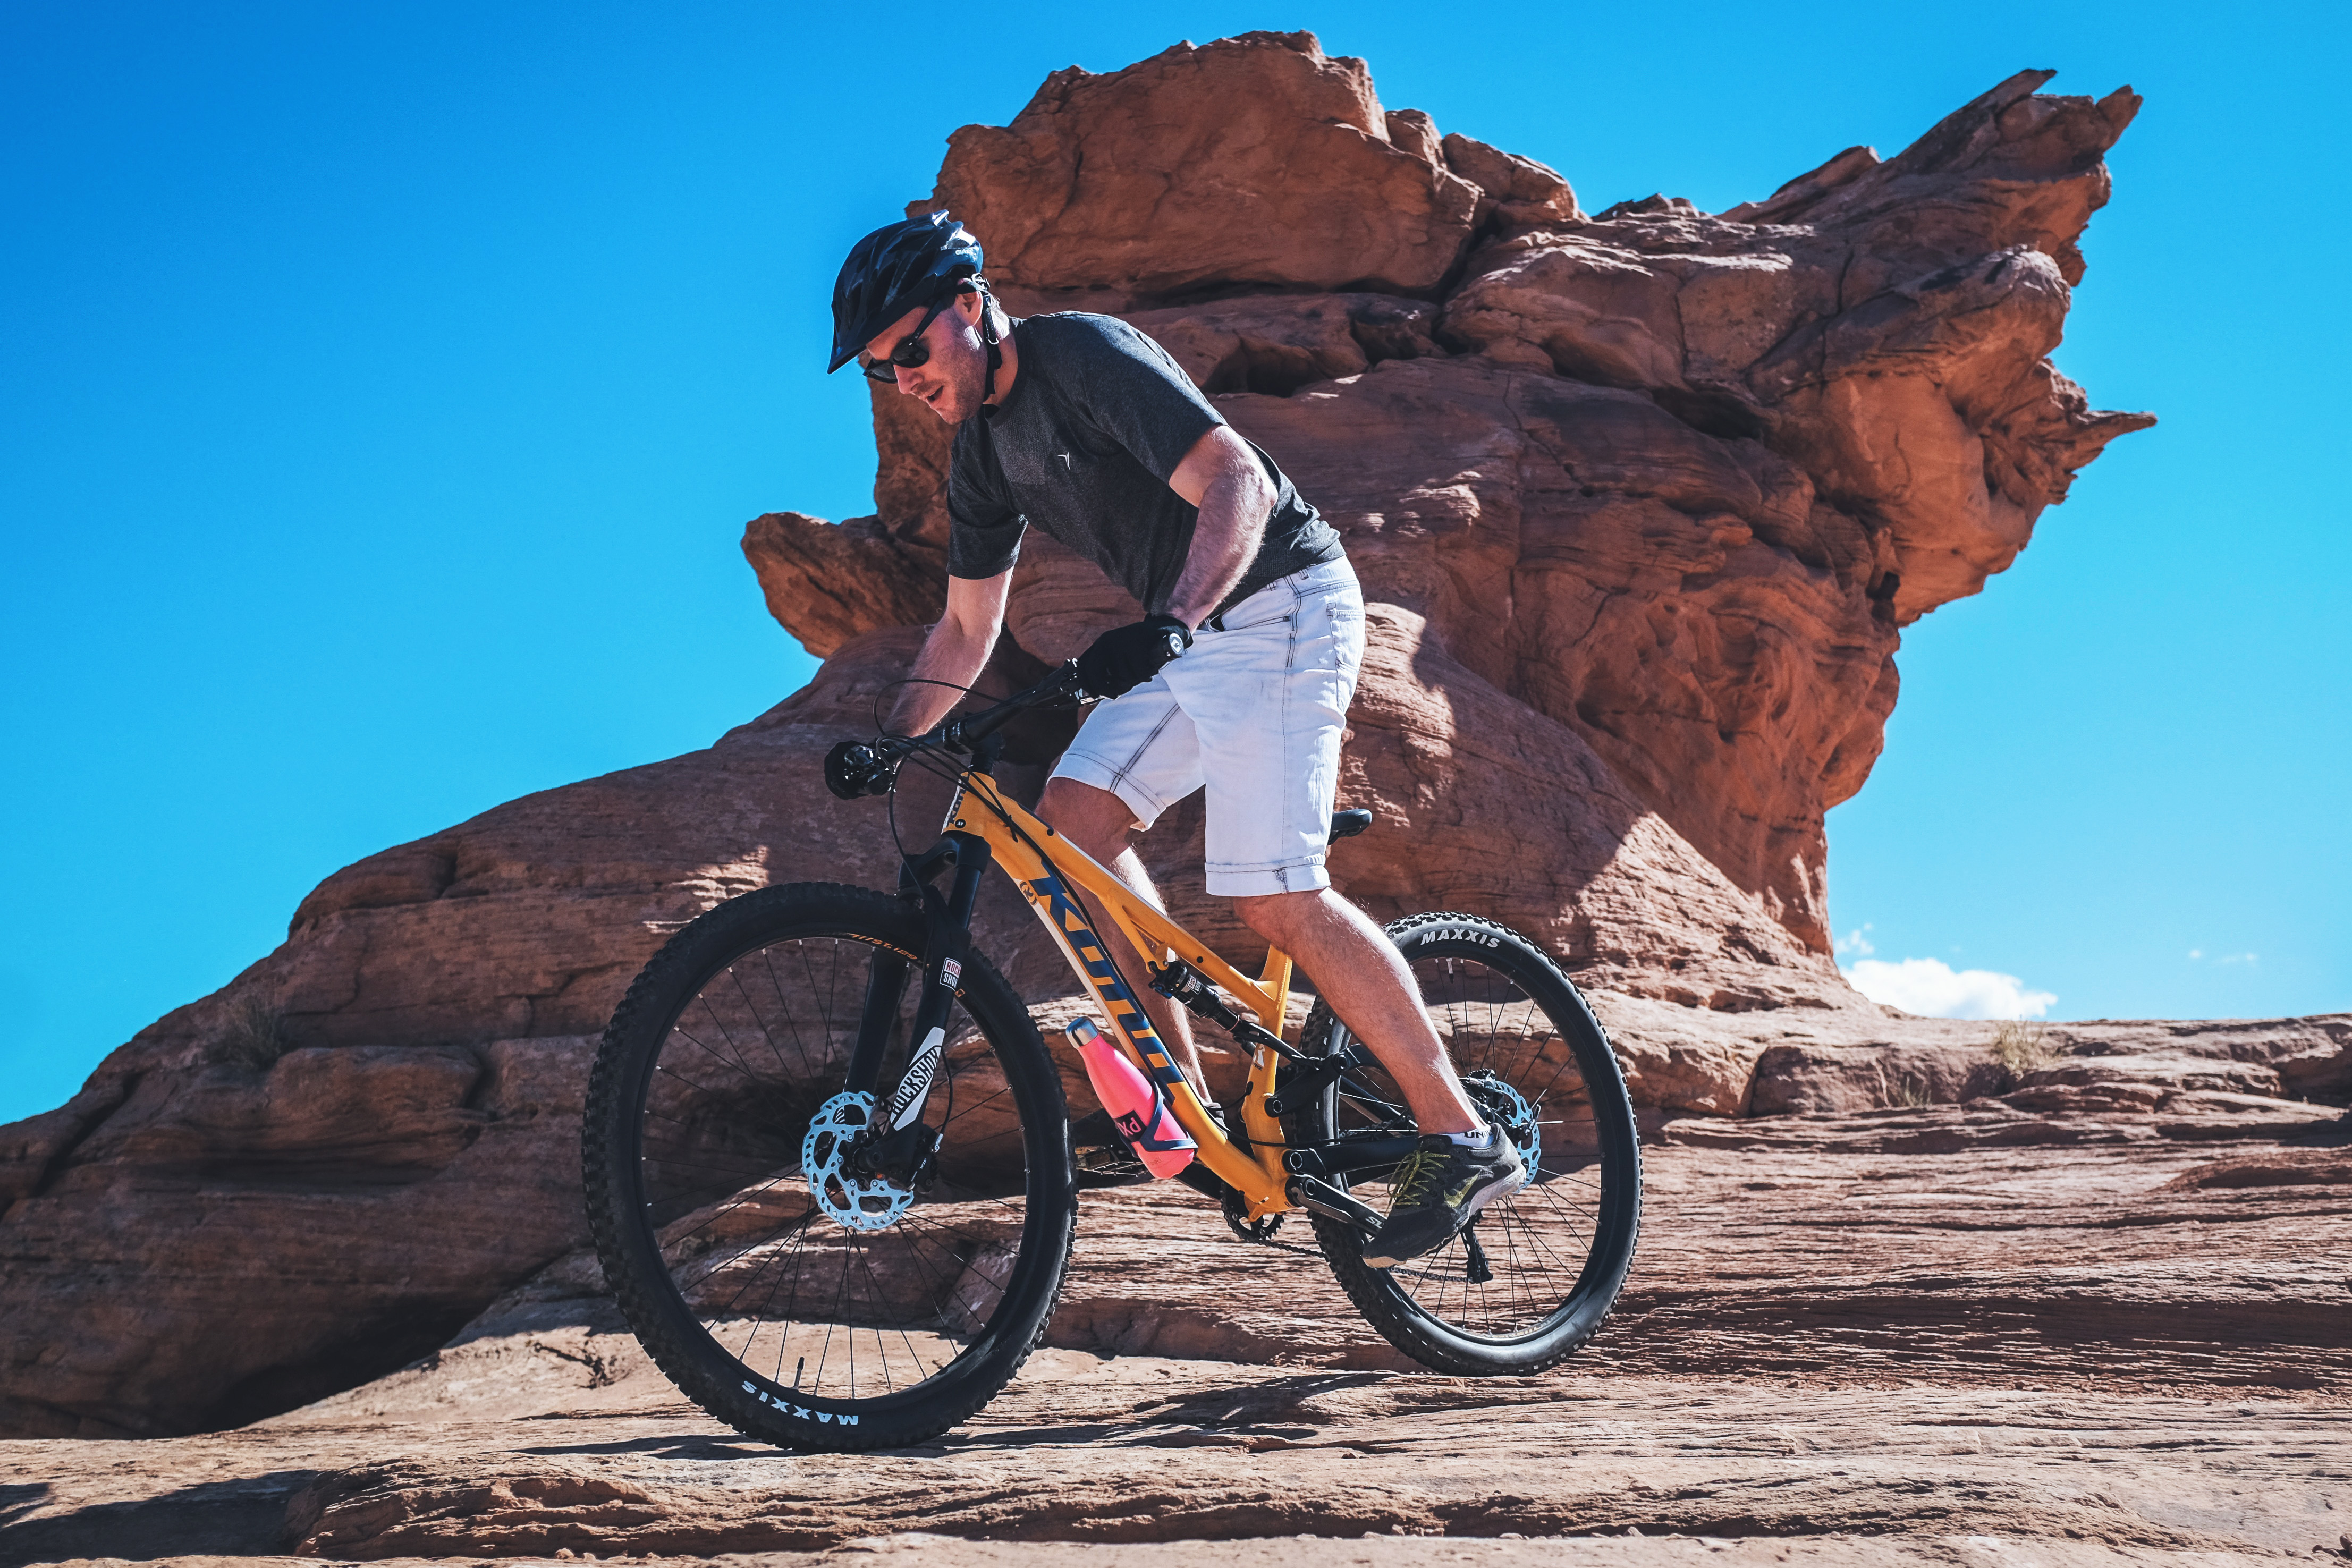
cycling, cycle sport, bicycle, mountain bike, mountain biking, downhill mountain biking, vehicle, mountain bike racing, recreation, rock, sports equipment, mountain, freeride, extreme sport, landscape, adventure, sports